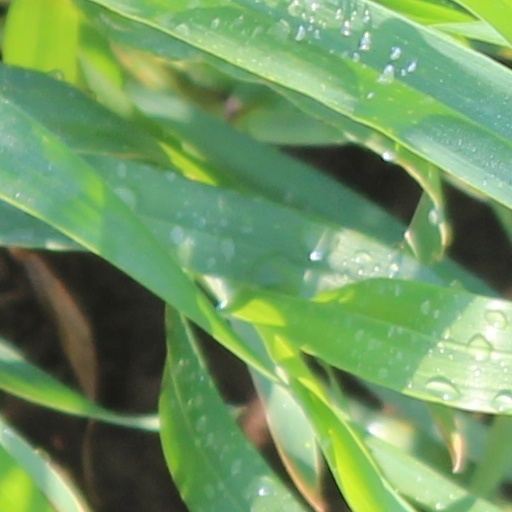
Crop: wheat